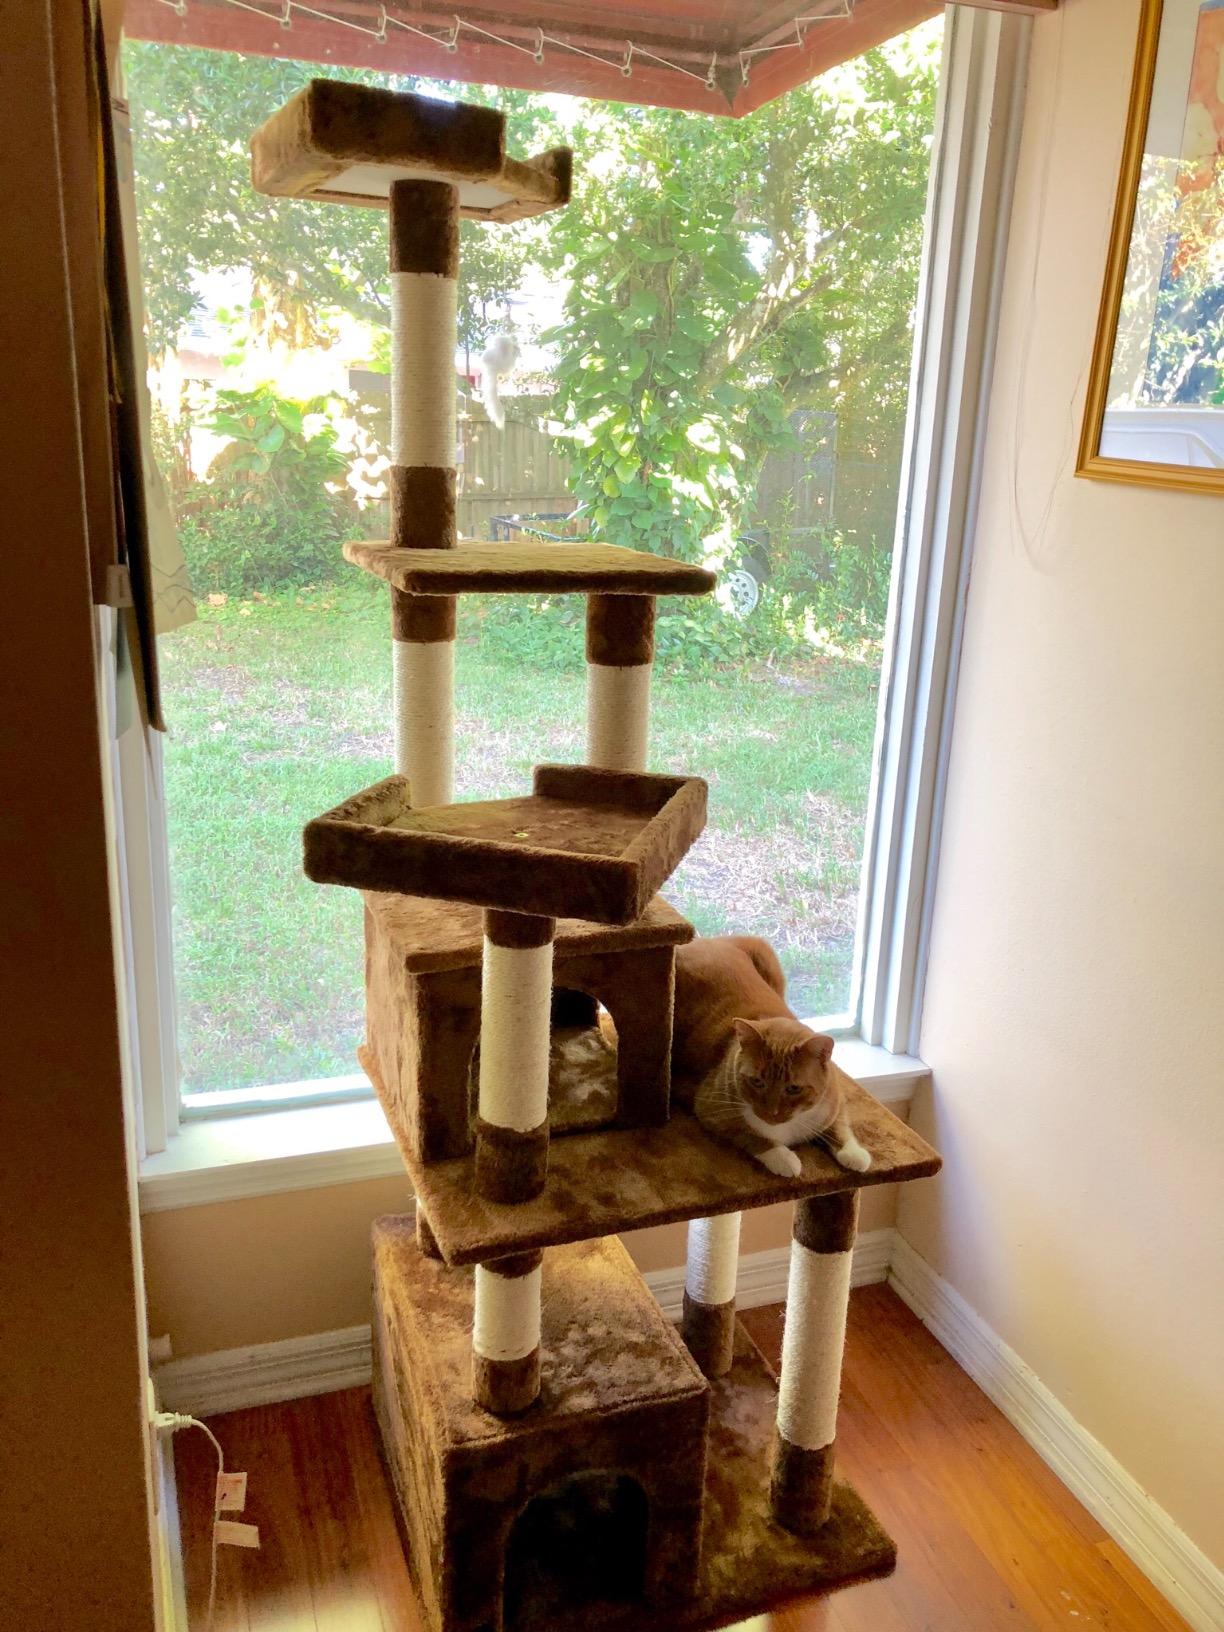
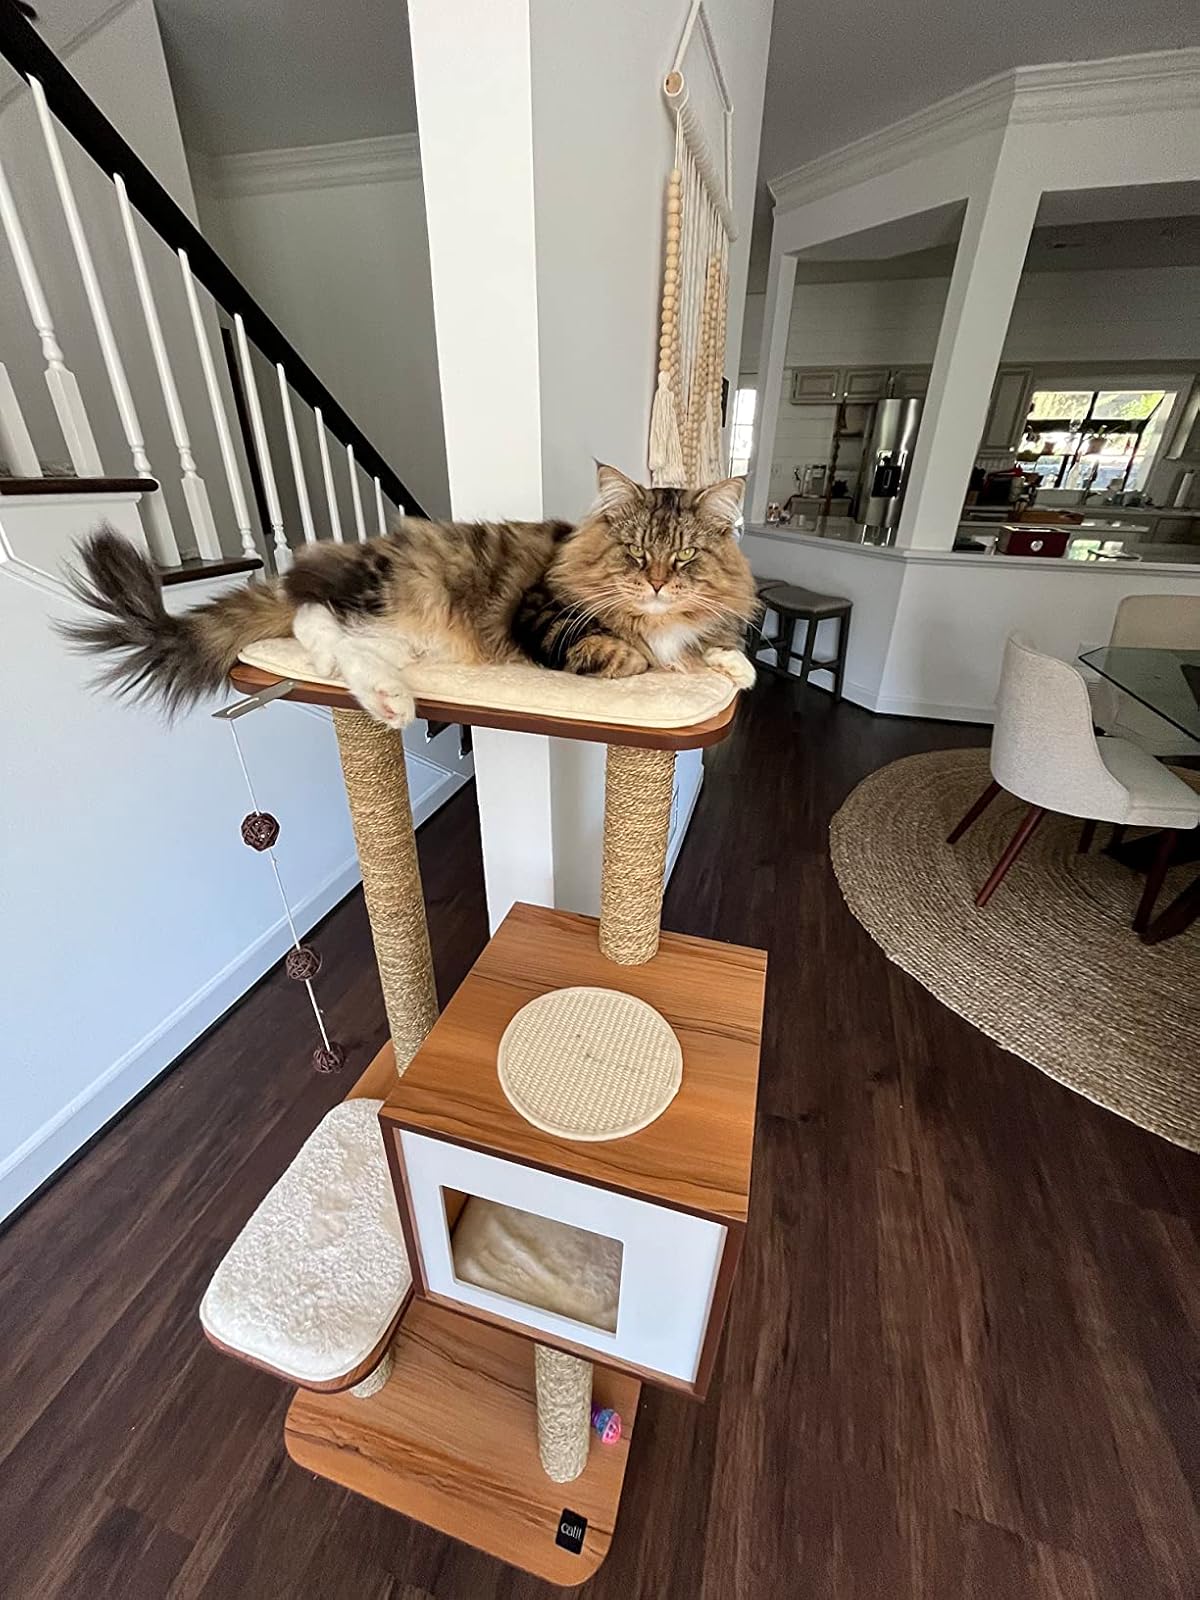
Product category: items_cat tree
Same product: no